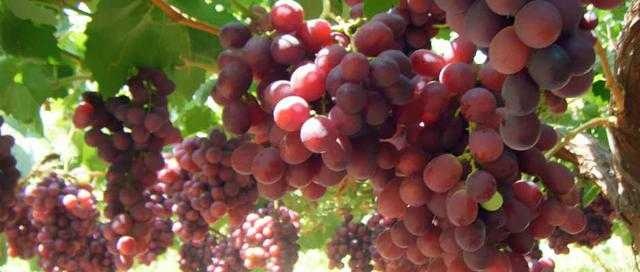
Label: Grapes